Theophilos Corydalleus

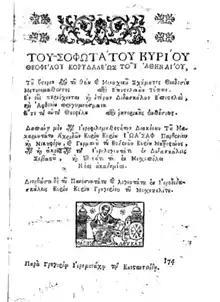
Title page of the Greek edition of "The Rhetoric"

Corydalleus was born in Korydallos, Attica in 1574. It was renamed from "Pachy" in 1923 to honor him. Korydalleus finished his initial education in Athens. From 1604 to 1608 he attended Saint Athanasius college in Rome. He continued his studies in medicine and philosophy at the University of Padua. He received his doctorate at the university on June 5 of 1613. Galileo Galilei was the chair of the mathematics department until 1610. Korydalleus met Cesare Cremonini who influenced the young Greek with Neo-Aristotelian thought. The new idea distanced Aristotelian thought from the clasp of the church's medieval Scholasticism and Averroism.